Happy Yipee Yehey!

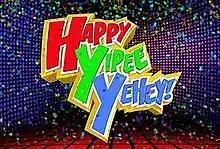
Latest title card of "Happy Yipee Yehey!"

Happy Yipee Yehey! is a Philippine television variety show broadcast by ABS-CBN . Hosted by Randy Santiago, John Estrada, Rico J. Puno, Pokwang and Toni Gonzaga and co-hosted by Bentong, Bianca Manalo, John Prats, Matteo Guidicelli and Melai Cantiveros, It aired on the network's PrimeTanghali lineup from February 12, 2011 to February 4, 2012, replacing "Pilipinas Win Na Win" and replaced by "It's Showtime". The noontime show with a stadium launch at the Ynares Sports Arena and the show formally had its live finale at the AFP Theater with the "My Girl" grand finals.